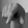
ASL letter: Q